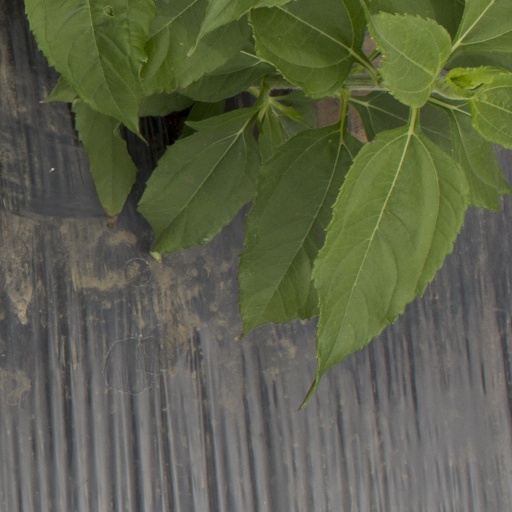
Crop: Jerusalem artichoke